Data cooperative

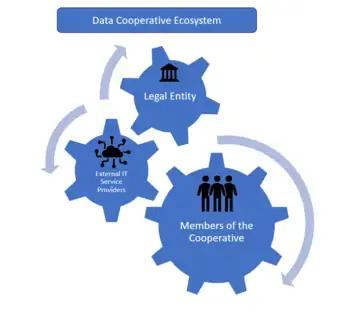
Data Cooperative Ecosystem

In their 2018 article in the Harvard Business Review, computer scientist Jaron Lanier and political economist Glen Weyl propose a new type of legal entity to enable data cooperativism: Mediators of Individual Data (MIDs). MIDs, they argue, could offer an institutional innovation for enabling data cooperativism by bridging the gap between users and digital platforms. MIDs would act as fiduciaries, managing data on behalf of individuals and groups while ensuring transparency, privacy, and equitable benefit-sharing. They provide an essential legal and operational framework work data cooperatives by: